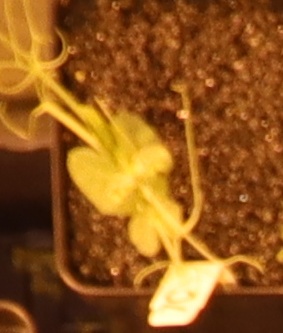
Label: Field Pea